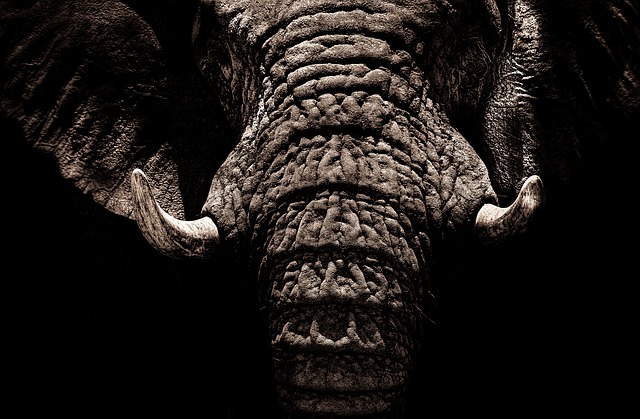
Label: elephant